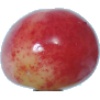
Label: Cherry Rainier 1